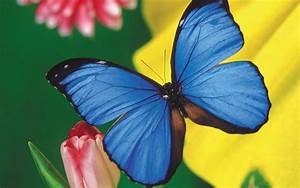
Label: butterfly